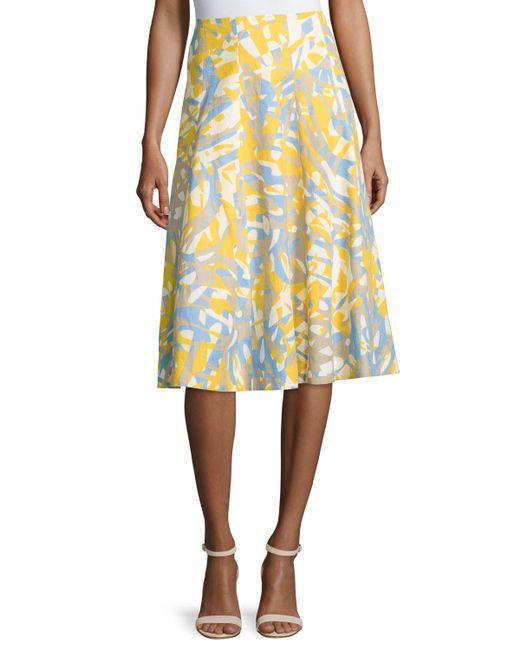
Einfacher gelber und blauer Frauen-beiläufiger Rock